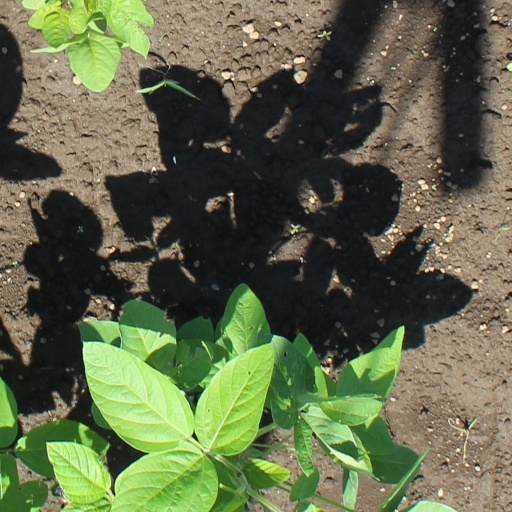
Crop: soybean